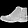
Label: Ankle boot